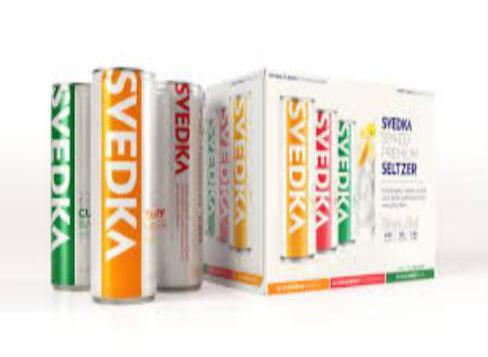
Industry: Food